Von der Osten family

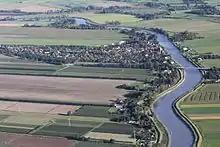
Osten an der Oste

The actual origin of the von der Osten family is said to be the area around Paderborn in Westphalia. However, the family appears in records for the first time in 1219 with "Egehard de Oste" and the presumed brother pairs "Bertold de Oste", "Theodericus de Oste", "Walther de Oste", and Hizel de Oste as ministeriales of Archbishop Gebhard II of Bremen or more specifically the county of Stade, which in turn was granted as a fief by the Archbishop and fell back to him in 1236. The family name is derived from the near to Cuxhaven church village of Osten on the left bank of the Oste, a navigable tributary of the Lower Elbe in Lower Saxony, where the Ostens held the knight's estate as a fief from the Archbishopric of Bremen in the 13th and 14th centuries. They were last mentioned in their original homeland in 1426 with "Hermann III.", Burgmann of Horneburg.